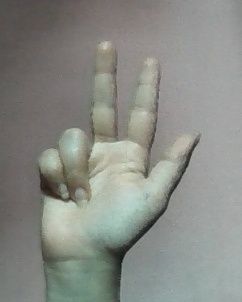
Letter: al